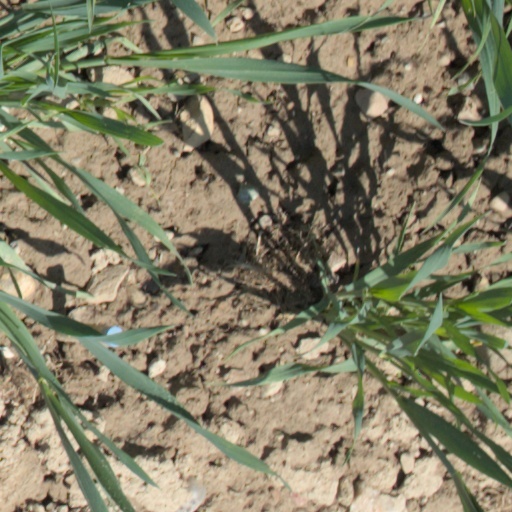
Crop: wheat